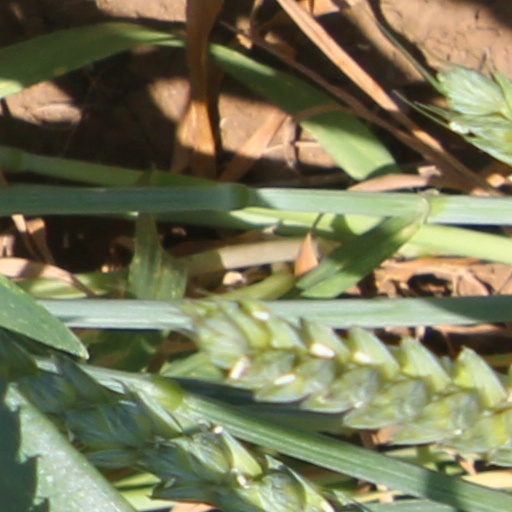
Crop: wheat